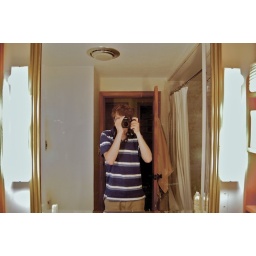
Self portrait in a dirty bathroom mirror. Taken with a Nikon D40 with the kit 18-55mm lens at f/3.5 1/13 18mm.